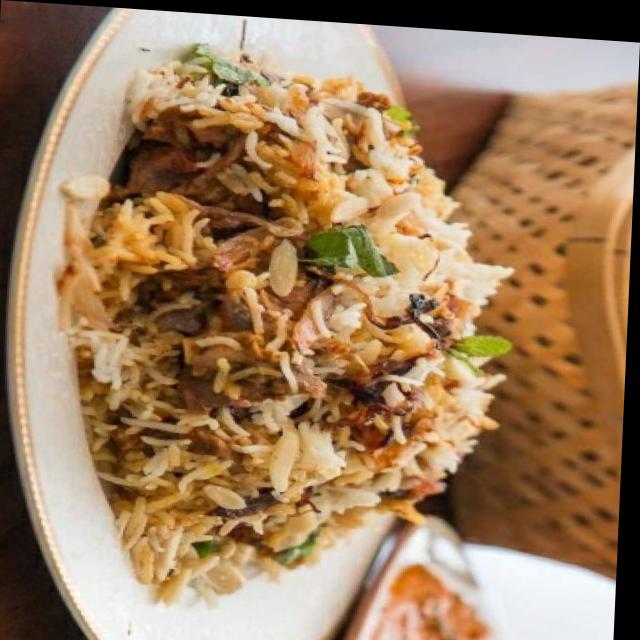
Dish: biryani